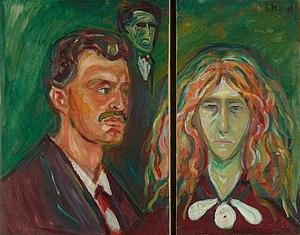
Portrait caricatural de Tulla Larsen est une huile sur toile du peintre expressionniste norvégien Edvard Munch.
Le musée Munch est un musée à Oslo consacré au travail et à la vie du peintre Edvard Munch.
Edvard Munch, prononcé [muŋk], né le 12 décembre 1863 à Ådalsbruk et mort le 23 janvier 1944 à Oslo, est un peintre et graveur expressionniste norvégien.